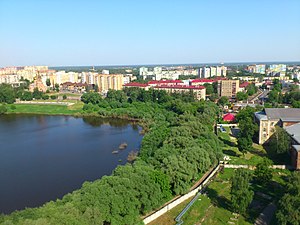
Ramenskij rajon
Ramenskij rajon er en af 36 rajoner i Moskva oblast i Rusland. Rajonen er beliggende i den sydøstlige centrale del af oblastet og har 292.649 indbyggere samt et areal på 1.397, km². Rajonens administrative center er byen Ramenskoje med 112.989 indbyggere.